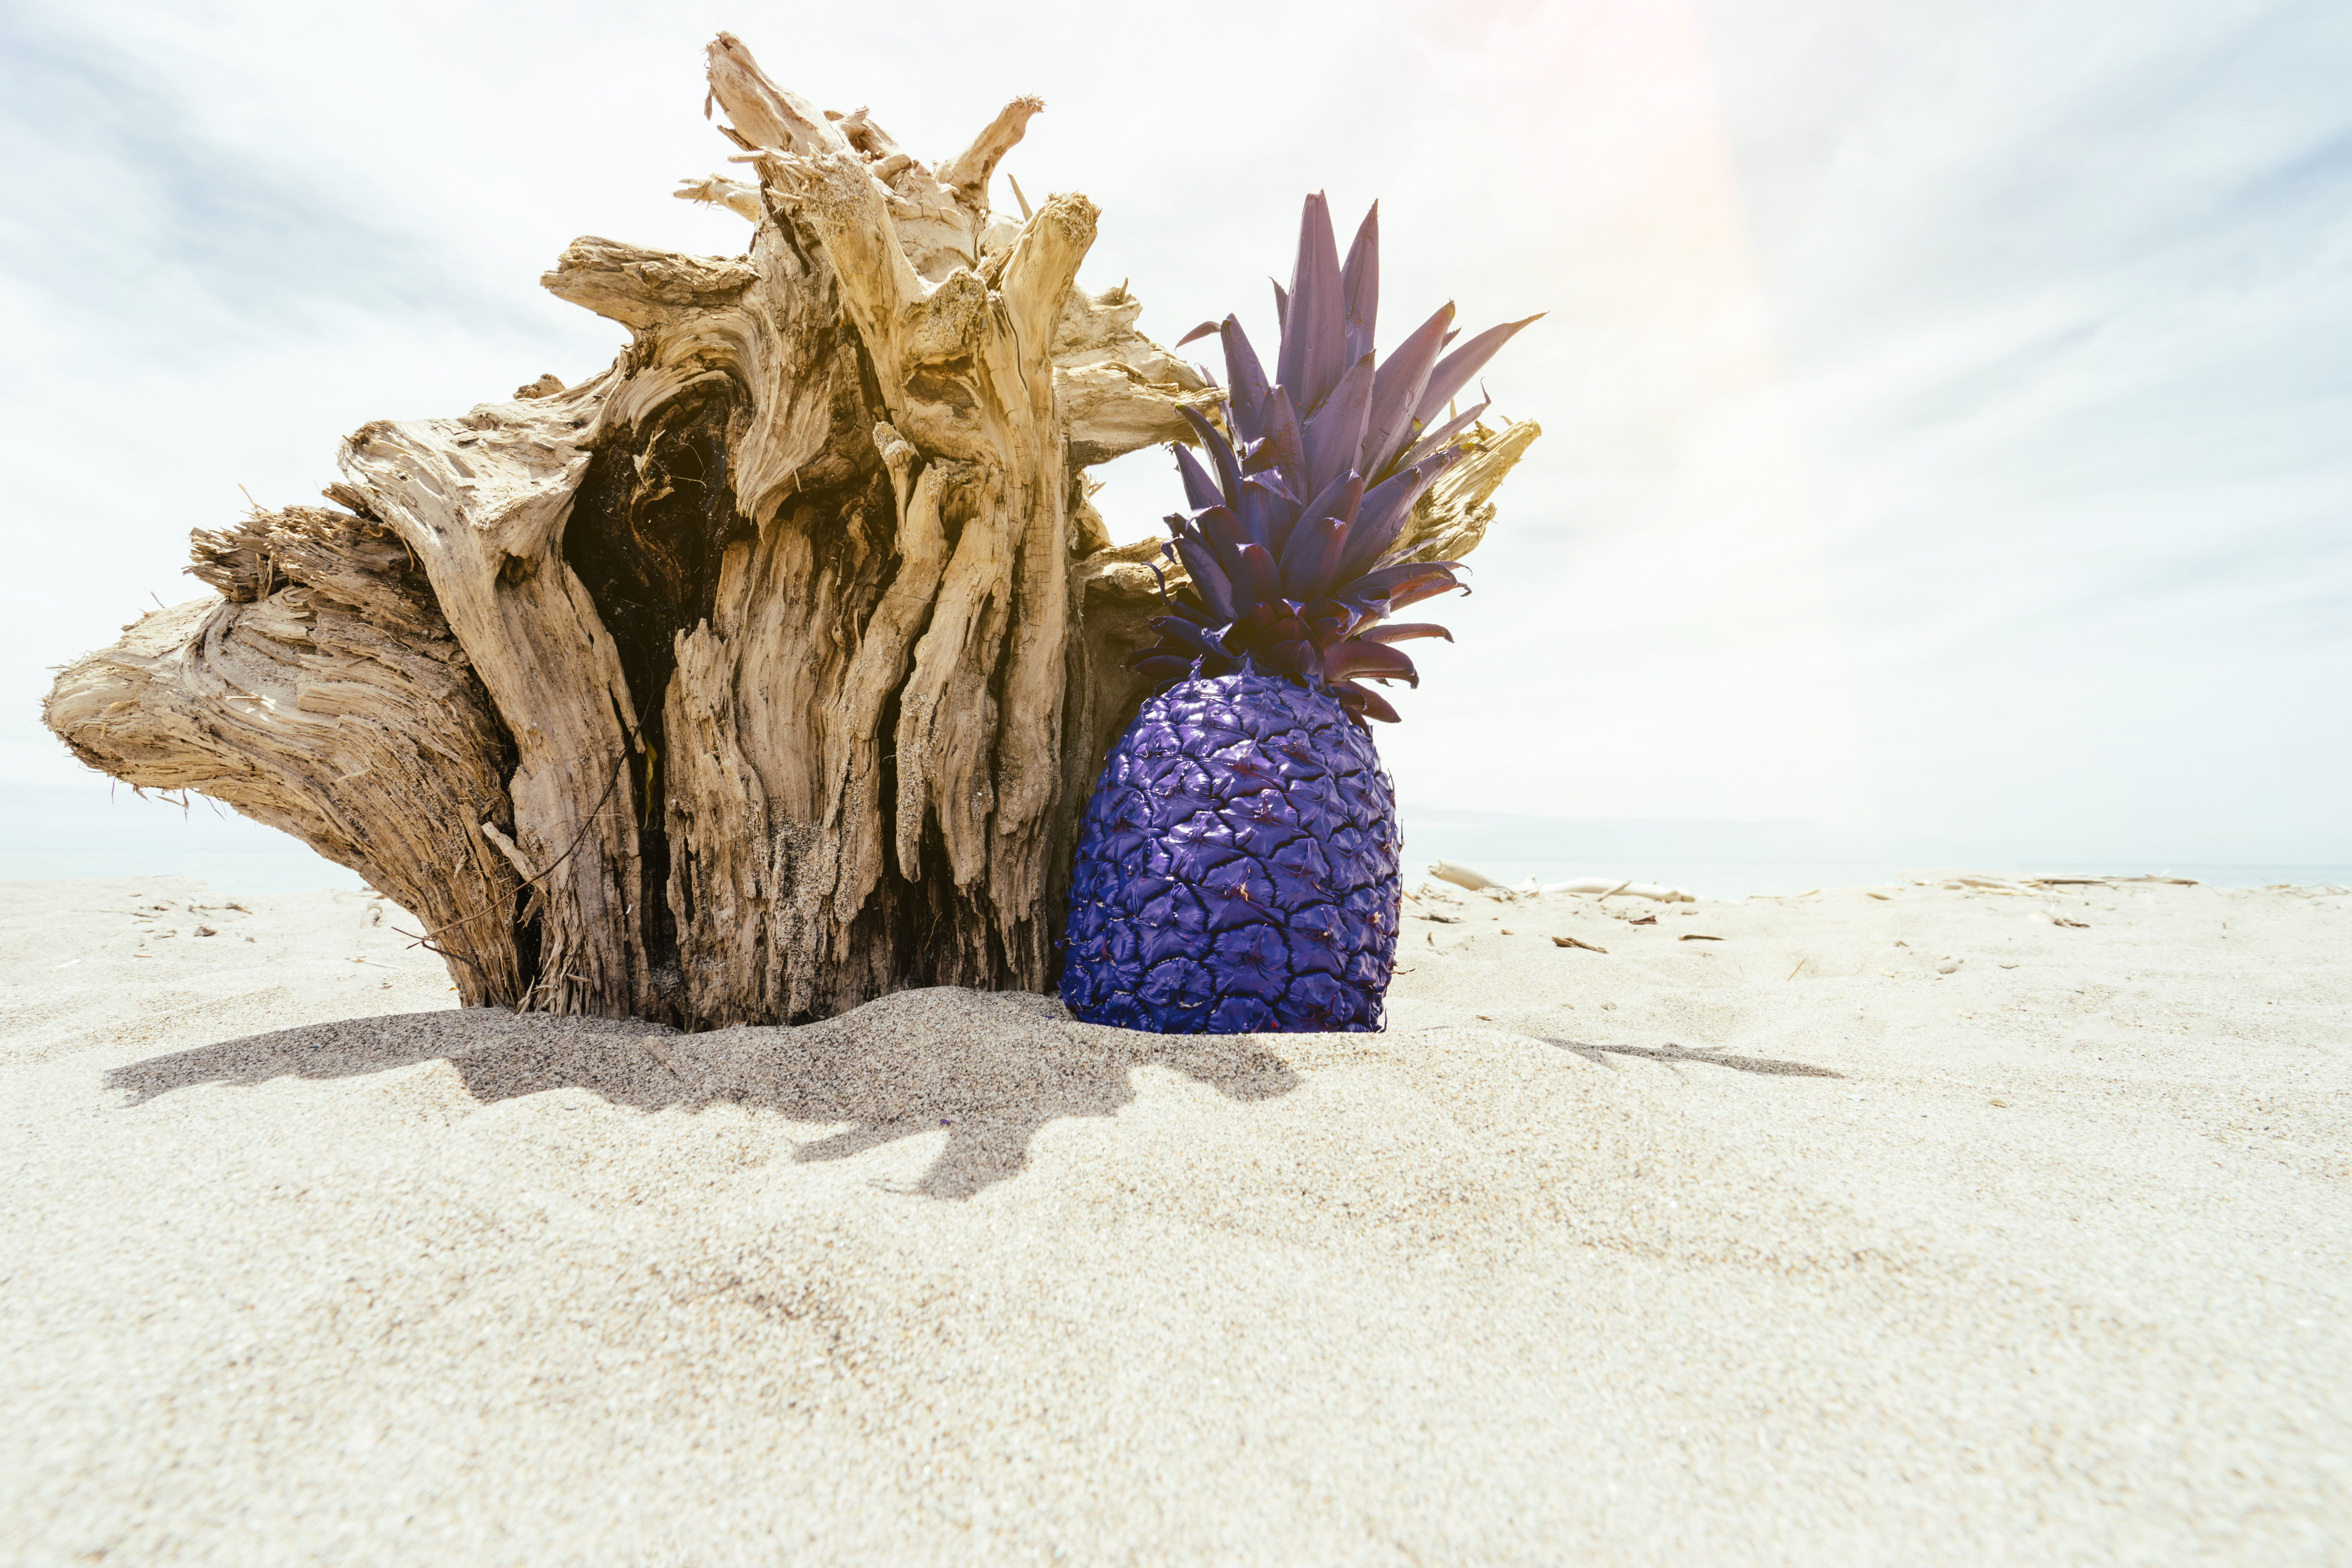
beach, sea, sand, rock, wood, fruit, desert, shore, purple, summer, tropical, shadow, island, seashore, material, pineapple, tropical fruit, outdoors, natural environment, aeolian landform, grass family